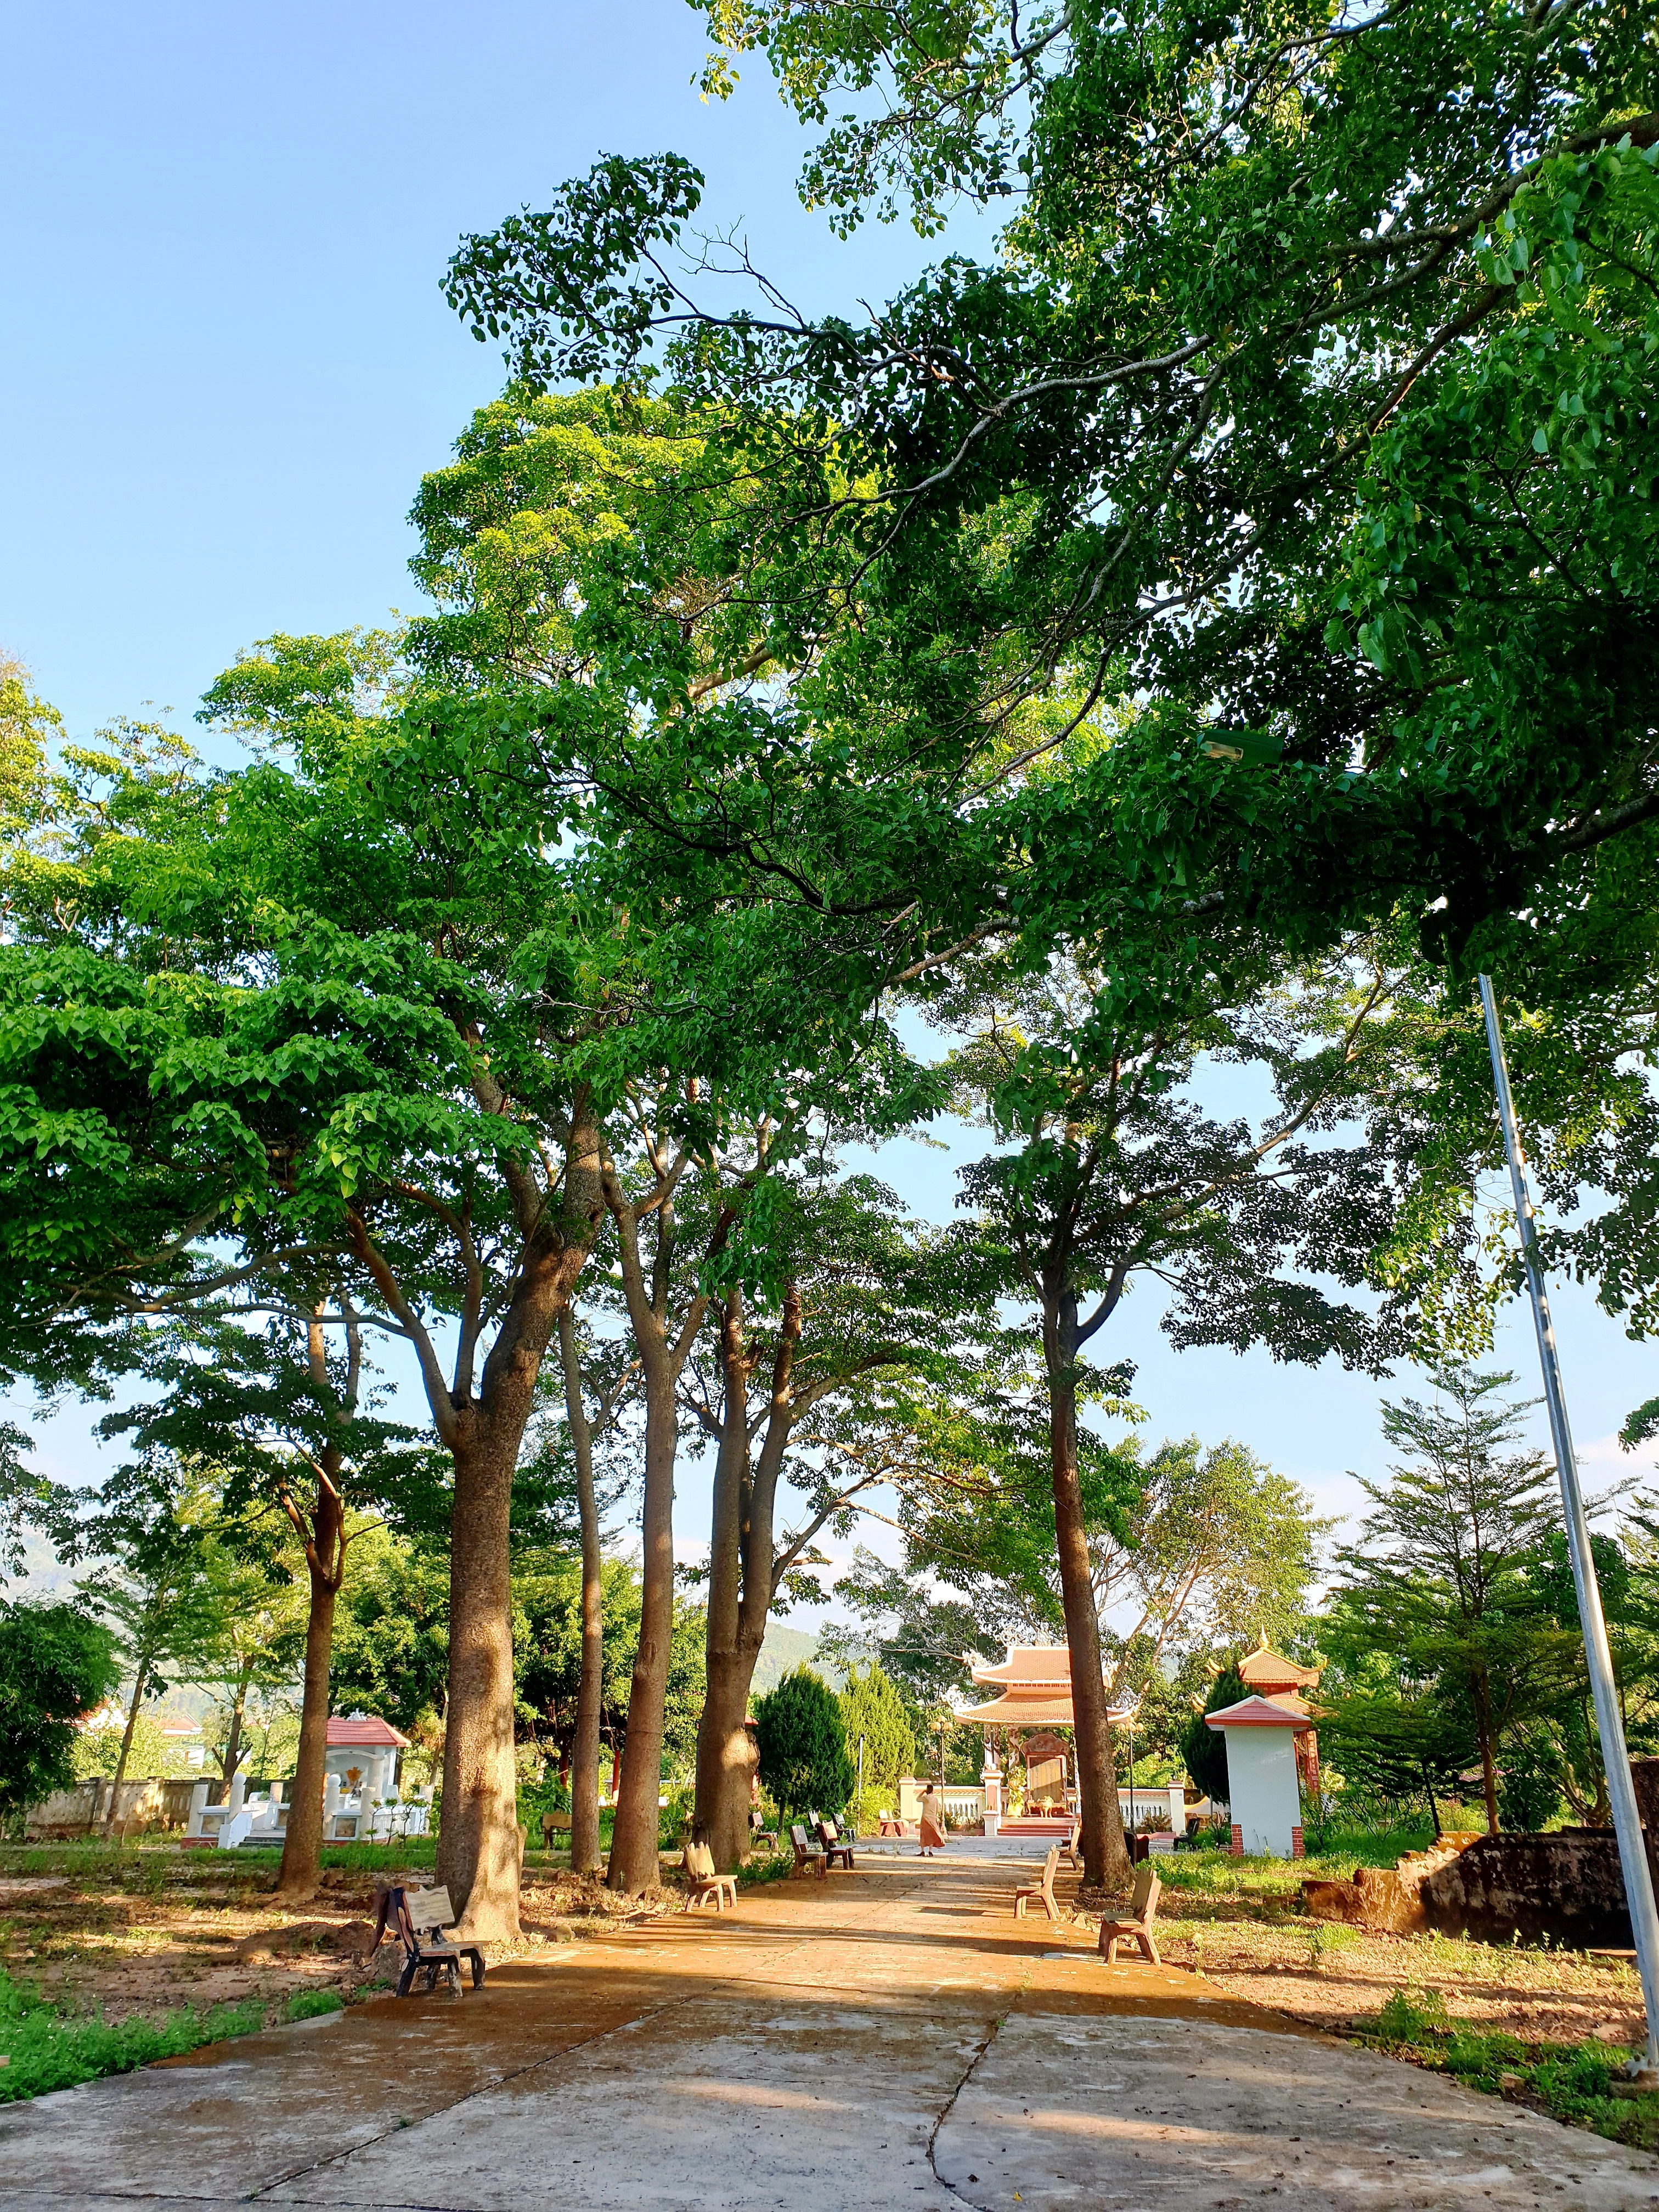
user: text: Lá cây trong hình chủ yếu có màu gì?
assistant: text: Xanh lá cây

user: text: Công trình nhỏ có mái ngói đỏ và tường trắng ở phía bên trái của lối đi là gì?
assistant: text: Một ngôi miếu nhỏ hoặc đài thờ

user: text: Với sự hiện diện của các công trình tôn giáo và không gian cây xanh, nơi này mang ý nghĩa văn hóa và xã hội như thế nào?
assistant: text: Đây là một không gian yên bình để thư giãn, tĩnh tâm, hoặc hành hương, đồng thời cũng là nơi sinh hoạt cộng đồng và duy trì các giá trị tâm linh truyền thống.

user: text: Mối quan hệ giữa hàng cây, con đường bê tông và các công trình phía sau trong hình là gì?
assistant: text: Hàng cây tạo bóng mát và khung cảnh cho con đường, dẫn lối đến các công trình đền chùa ở phía xa, mang lại không gian yên bình và thanh tịnh.